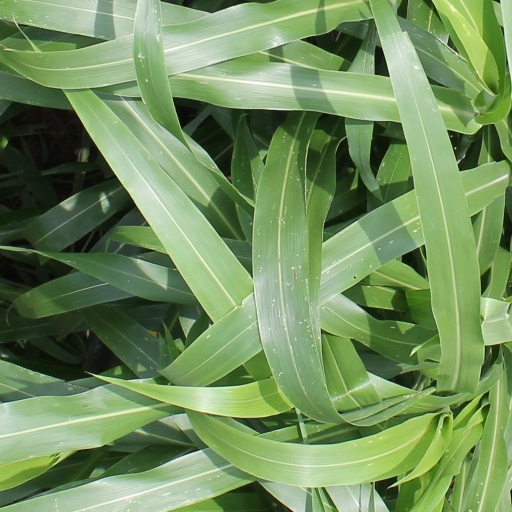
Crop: sorghum